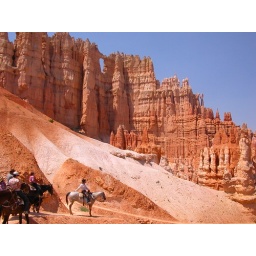
All three of us are on horses in a long line behind the leader on a white horse